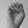
ASL letter: E